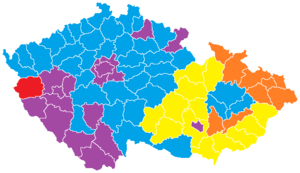
Les élections européennes de 2014 ont eu lieu entre le 22 et le 25 mai selon les pays, et les 24 et 25 mai 2014 en République tchèque. Ces élections étaient les premières depuis l'entrée en vigueur du traité de Lisbonne qui a renforcé les pouvoirs du Parlement européen et modifié la répartition des sièges entre les différents États-membres. Ainsi, les Tchèques n'ont pas élus 22 députés européens comme en 2009, mais seulement 21.